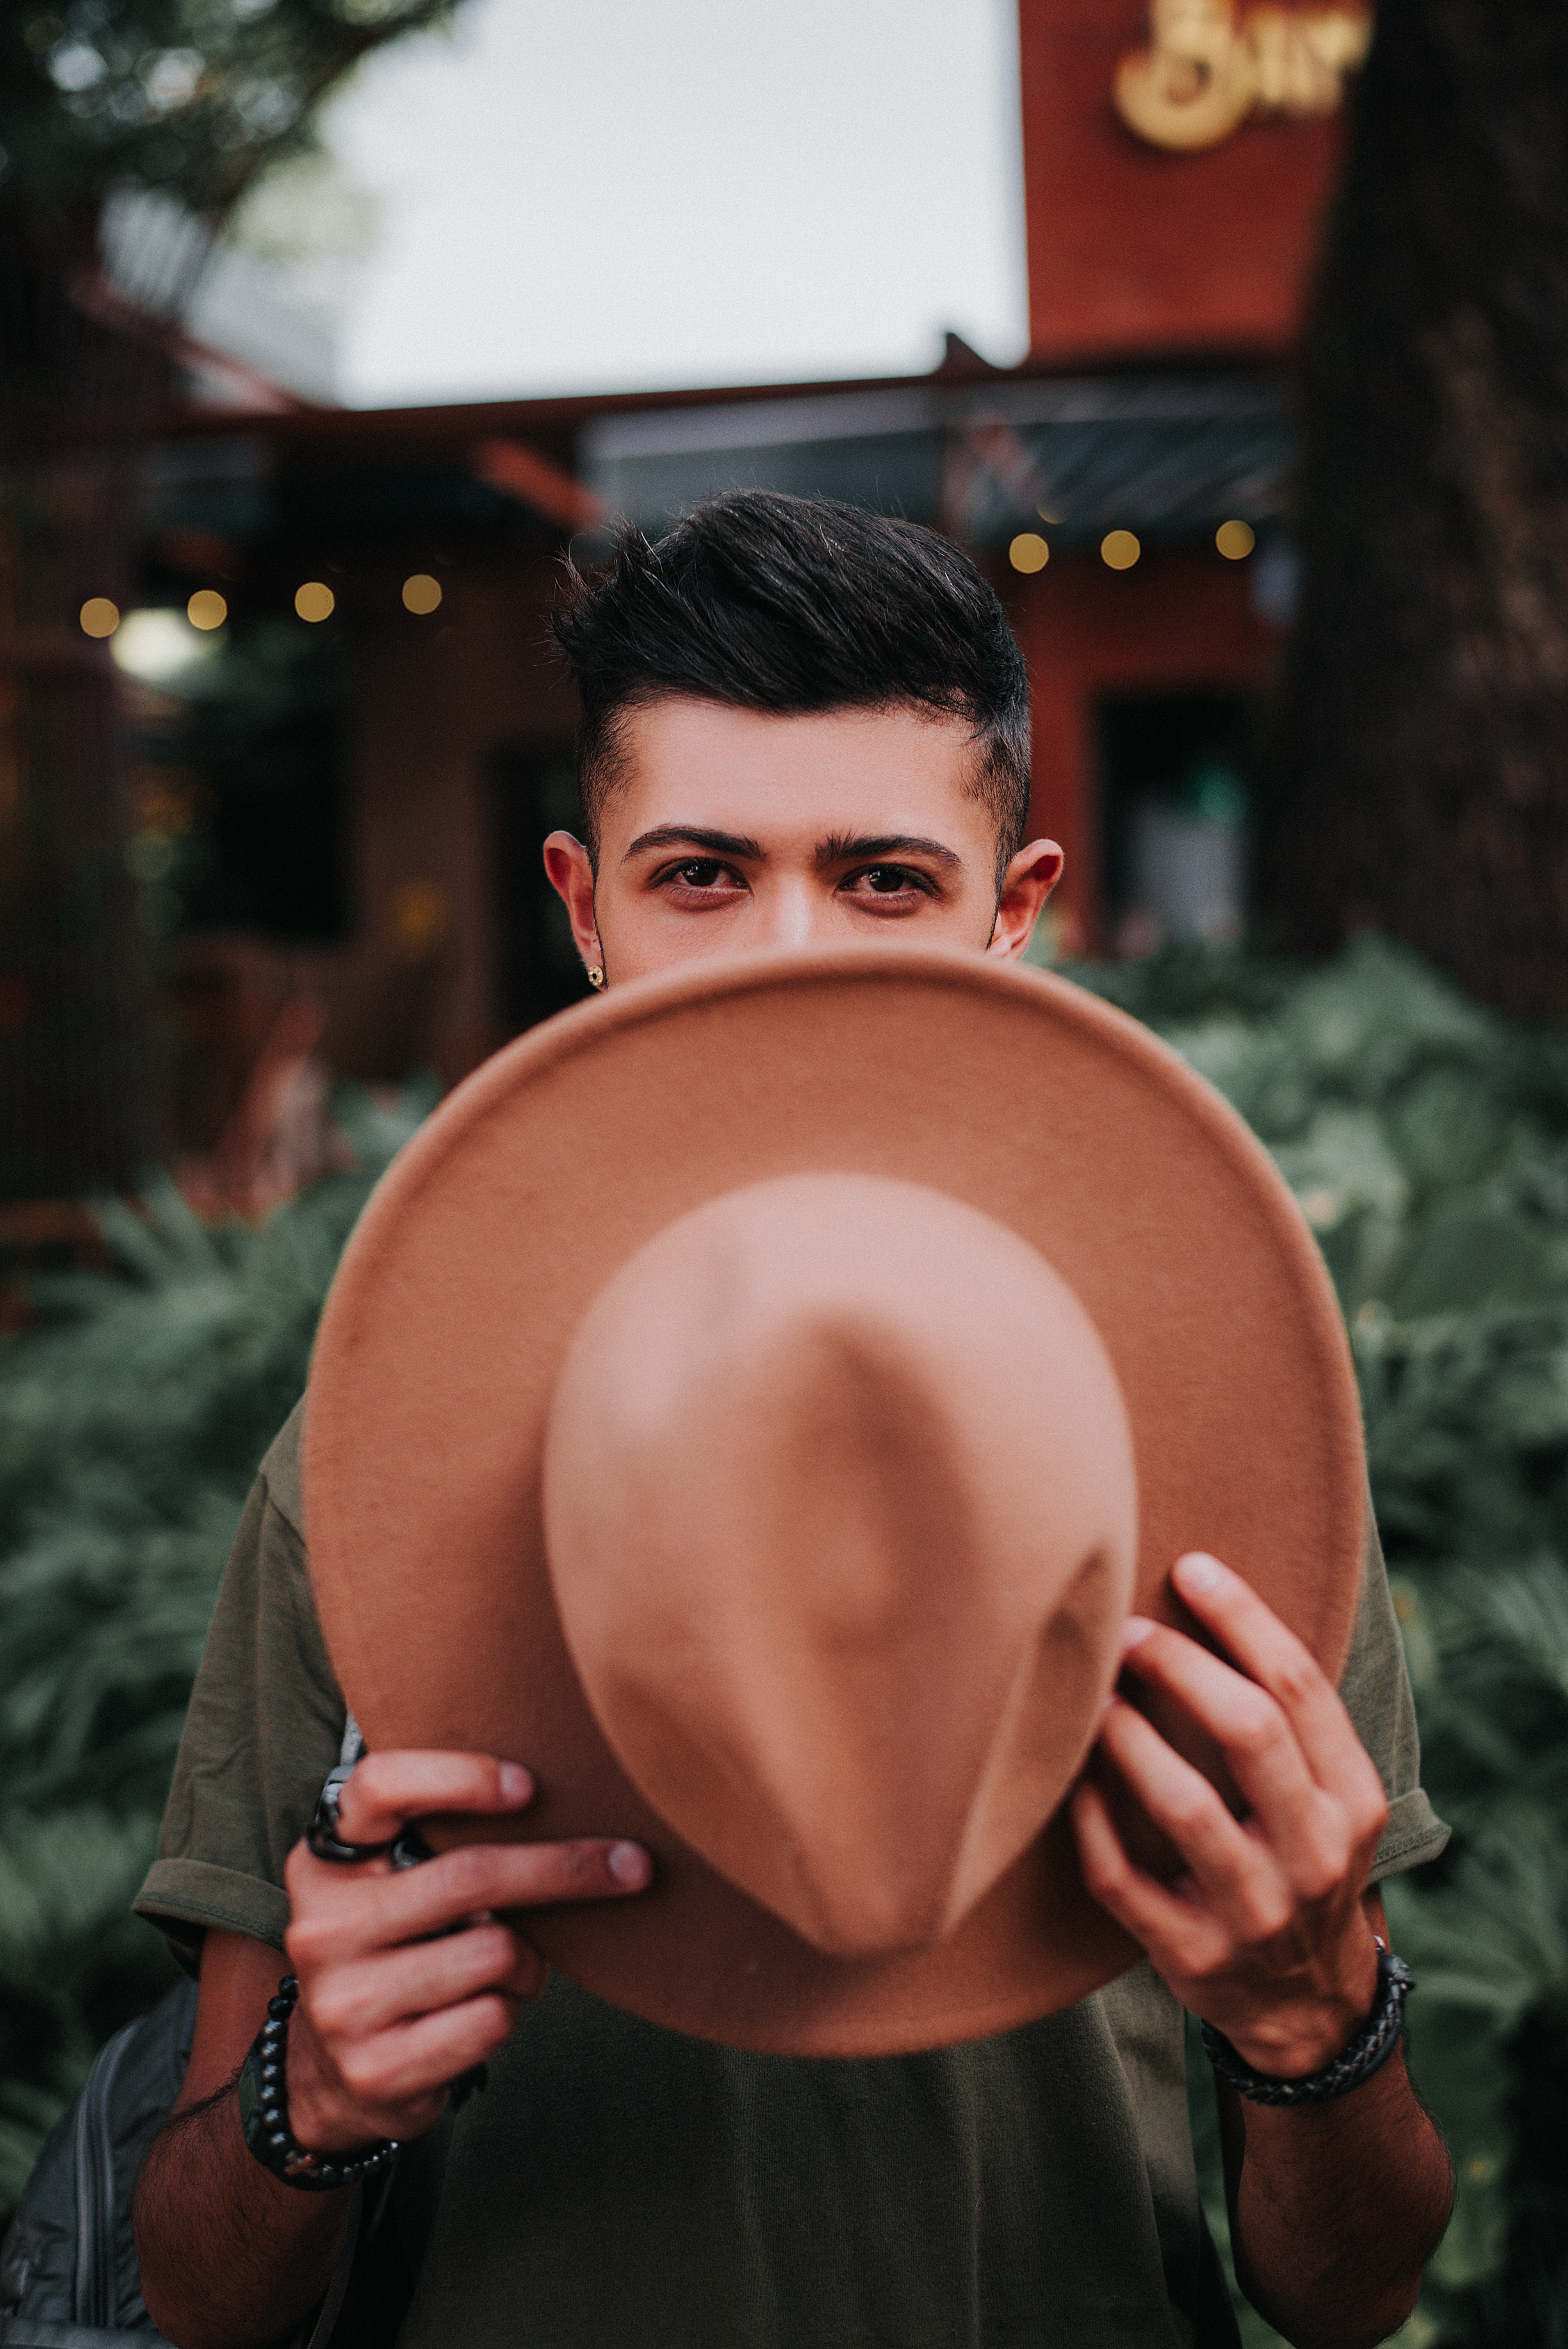
male, muscle, hand, photography, vacation, smile, art